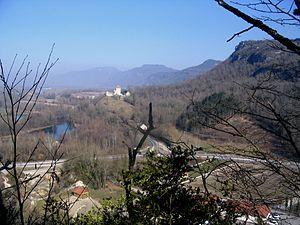
Brégnier-Cordon